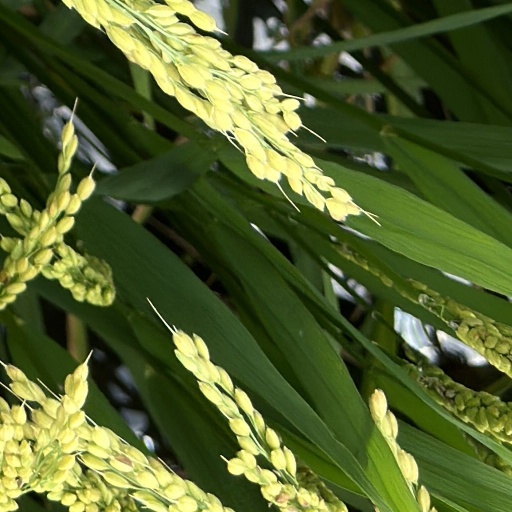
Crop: rice